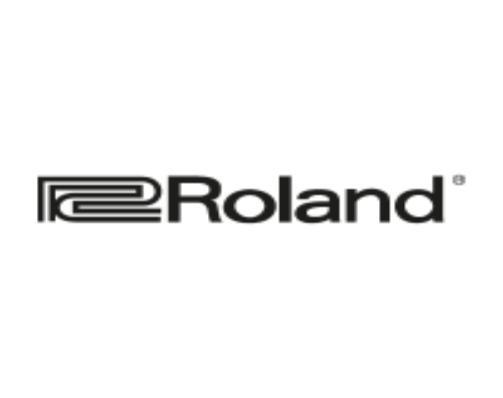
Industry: Electronic